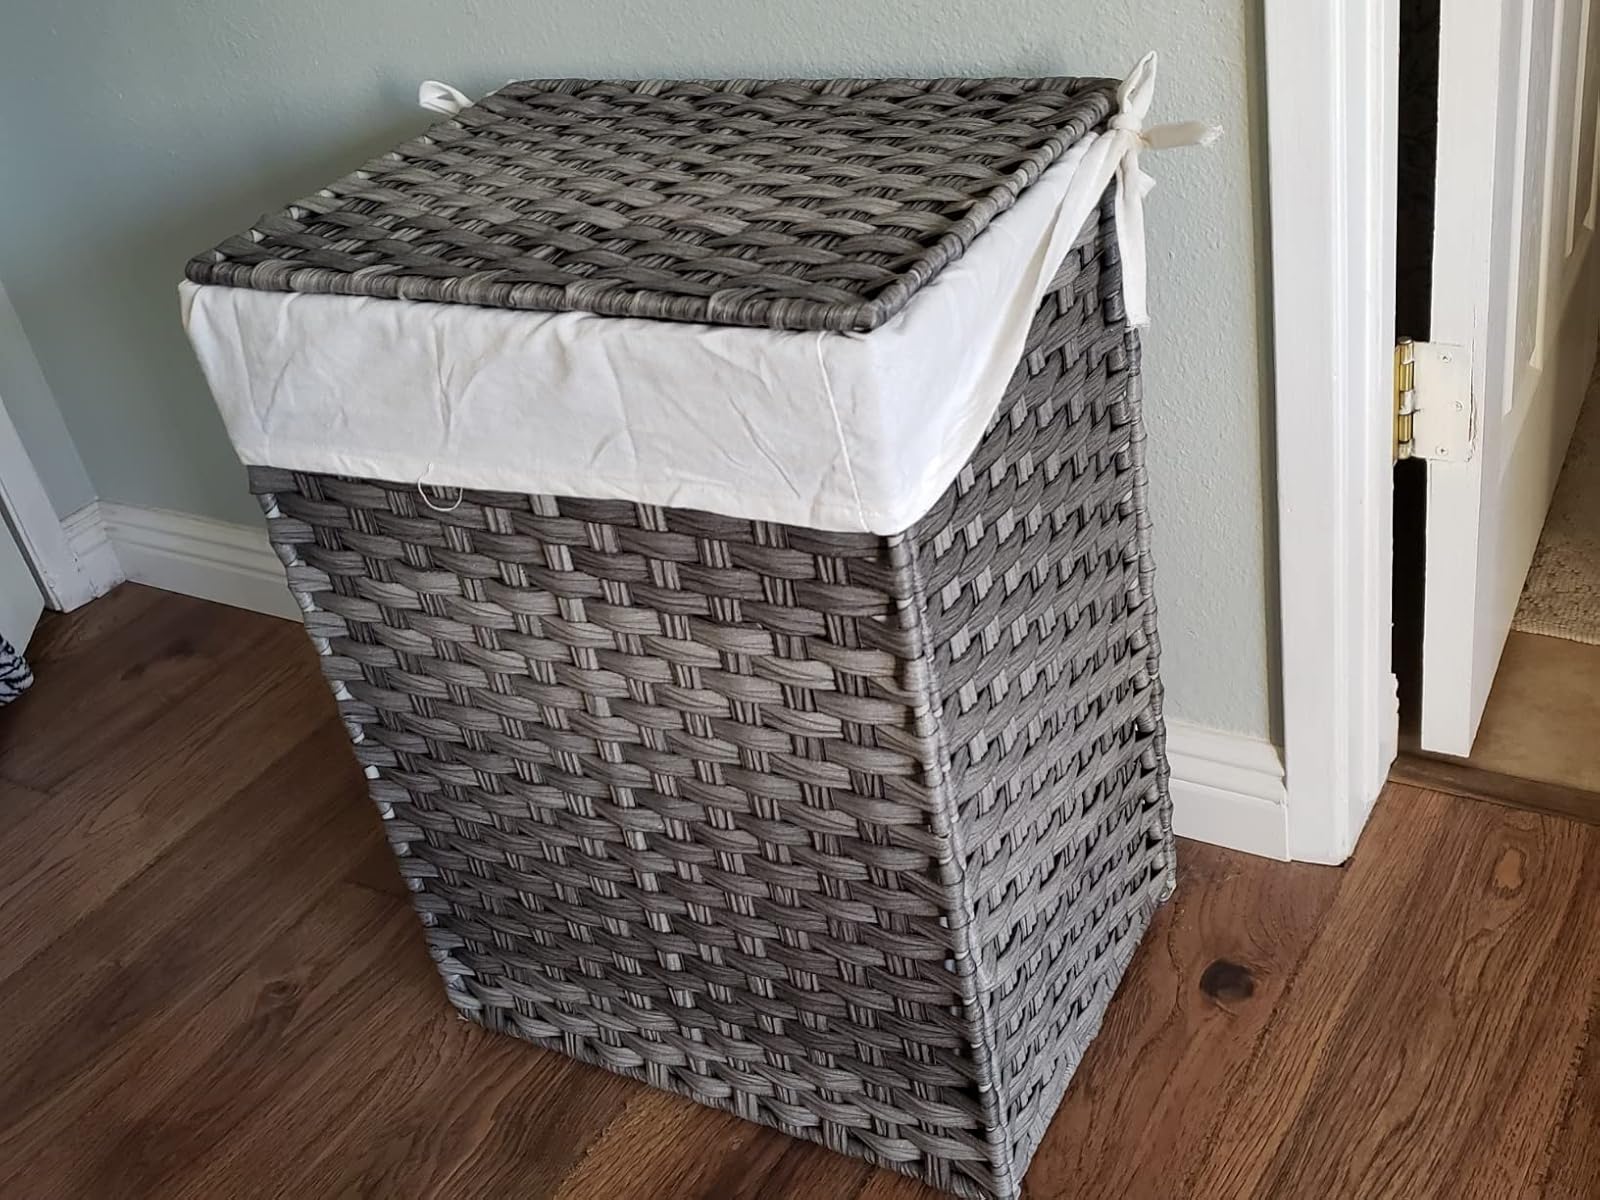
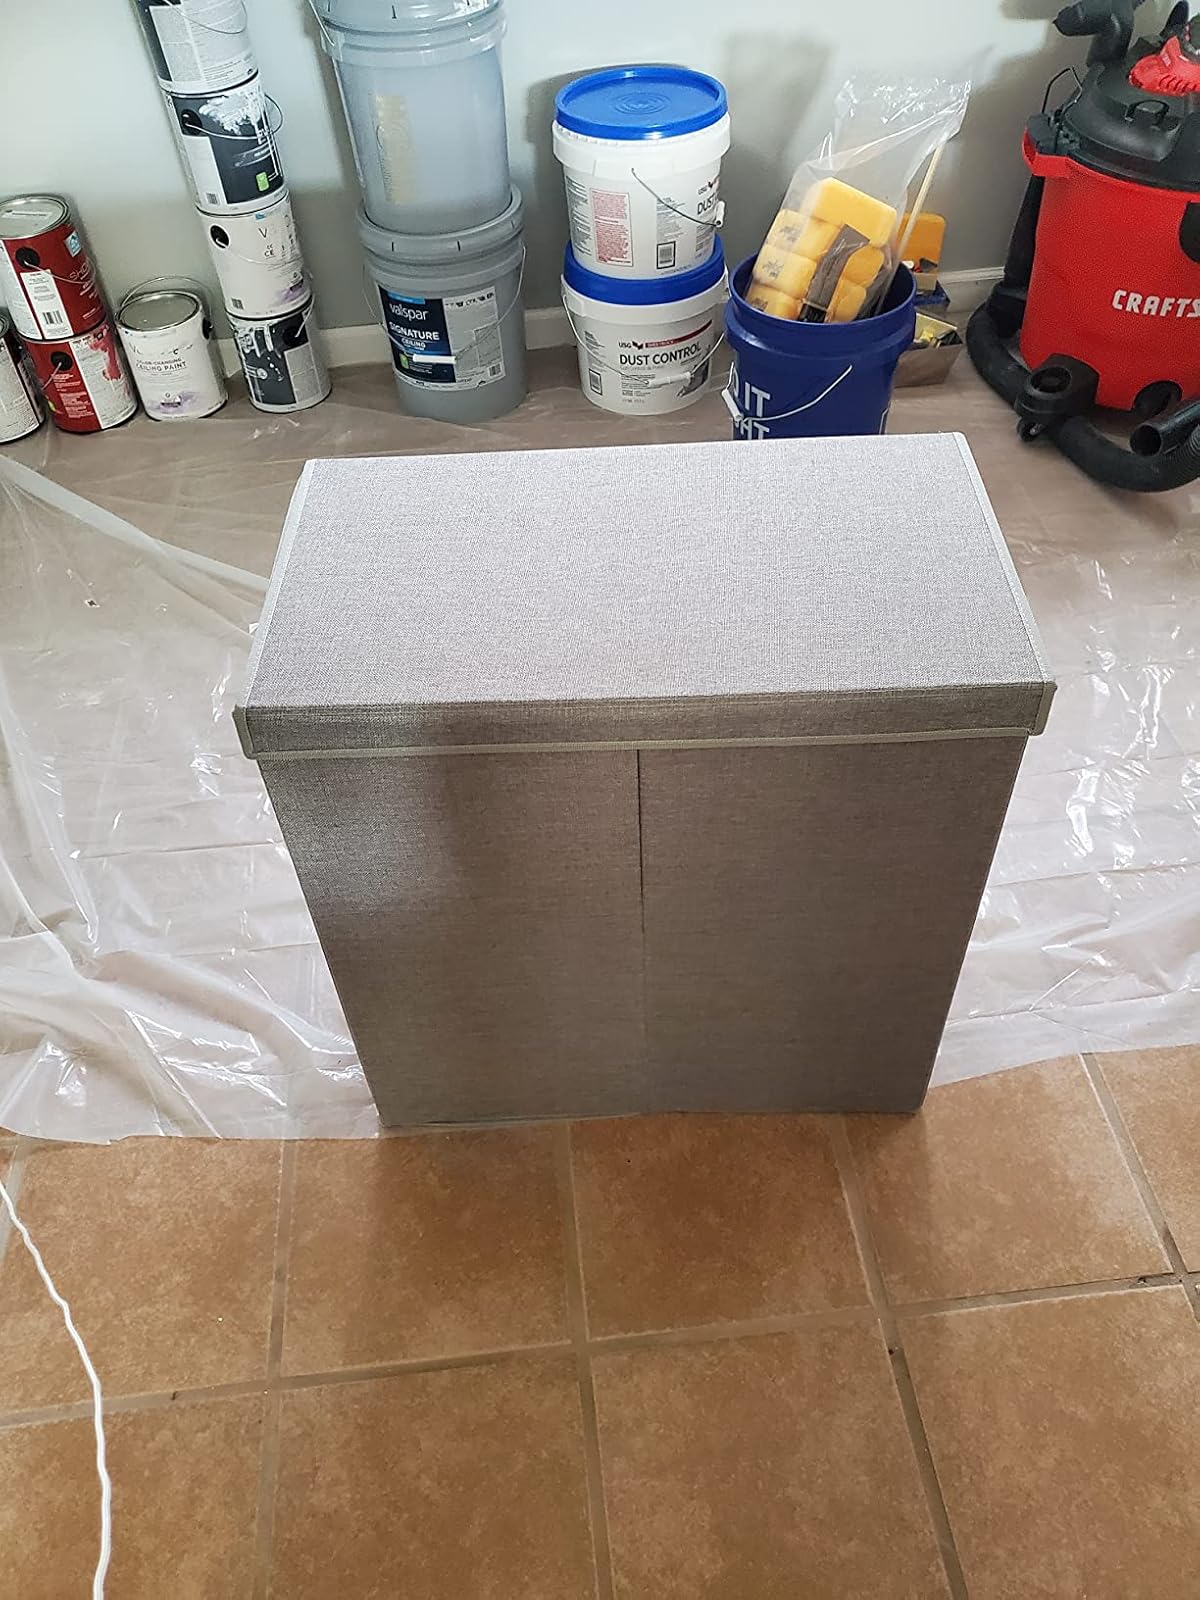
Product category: items_hamper
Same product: no